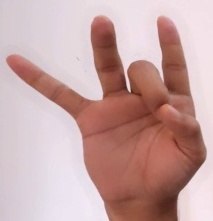
ASL sign: 8